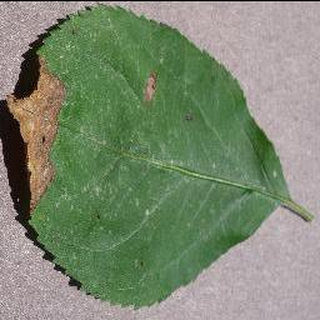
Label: apple_black_rot